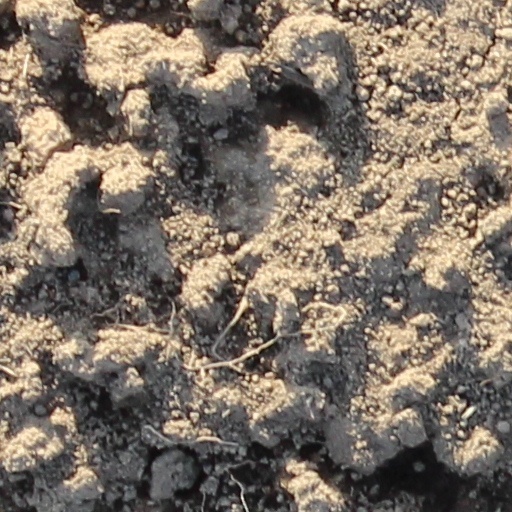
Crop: wheat